Tishreen Park

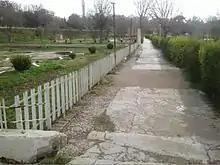
Tishreen Park circa 2017

Tishreen Park is the largest park in Damascus, Syria. It is located near Umayyad Square and Tishreen Palace.